Haiku (operating system)

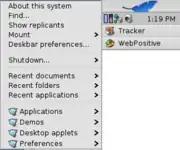
The Deskbar

Graphics operations and window management is handled by the app_server protocol. VESA is used as a fallback video output mode. Haiku is POSIX compatible and has translation layers for X11 and Wayland.